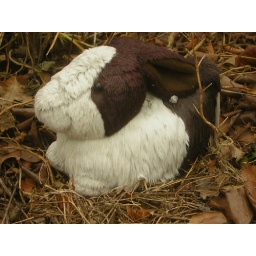
found in a streetside flower bed on van brunt